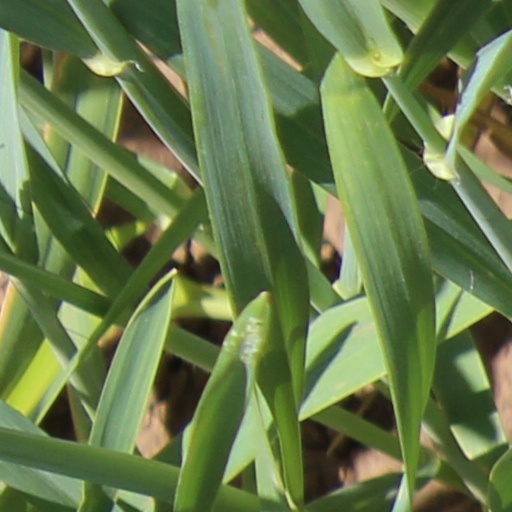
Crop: wheat